Neu-Jerusalem

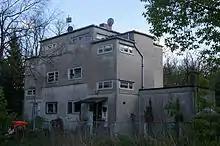
Semi-detached houses 645a and 645b, Heerstraße

The Siedlung Neu-Jerusalem ("New Jerusalem settlement") is a residential complex along federal route No. 5, here named Heerstraße, in the locality of Staaken, part of Berlin's Borough of Spandau. The "Deutsche Gartenstadt Gesellschaft" commissioned , who designed between 1923 and 1924 following the style of New Objectivity the plans for the complex, which was completed until 1925.